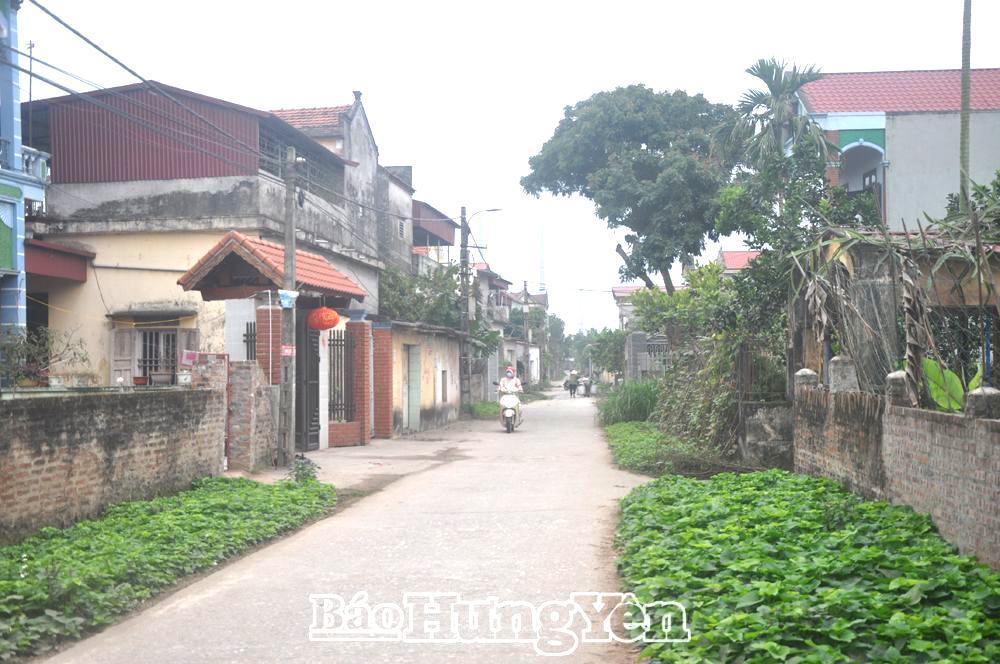
có những vườn cây xanh xuất hiện ở hai bên đường